Michael Lane (engineer)

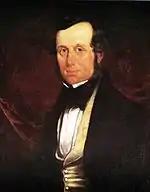
Michael Lane, picture by unknown artist, mid-19th century

Michael Lane (26 October 1802 – 27 February 1868) was a British civil engineer who served as the Chief Engineer of the Great Western Railway (GWR). A protégé of Isambard Kingdom Brunel, he worked with both Brunel and Brunel's father Marc on various projects before joining the younger Brunel on the GWR. He eventually succeeded that Brunel as the railway's Chief Engineer, serving in the position for nearly eight years before his death.